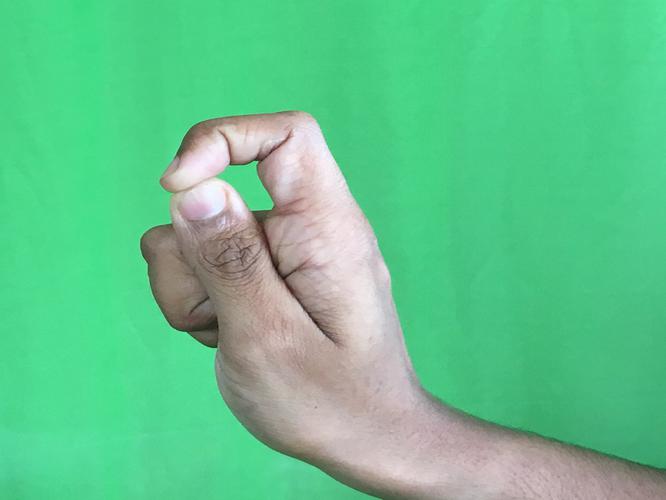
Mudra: Kapith
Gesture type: single_hand